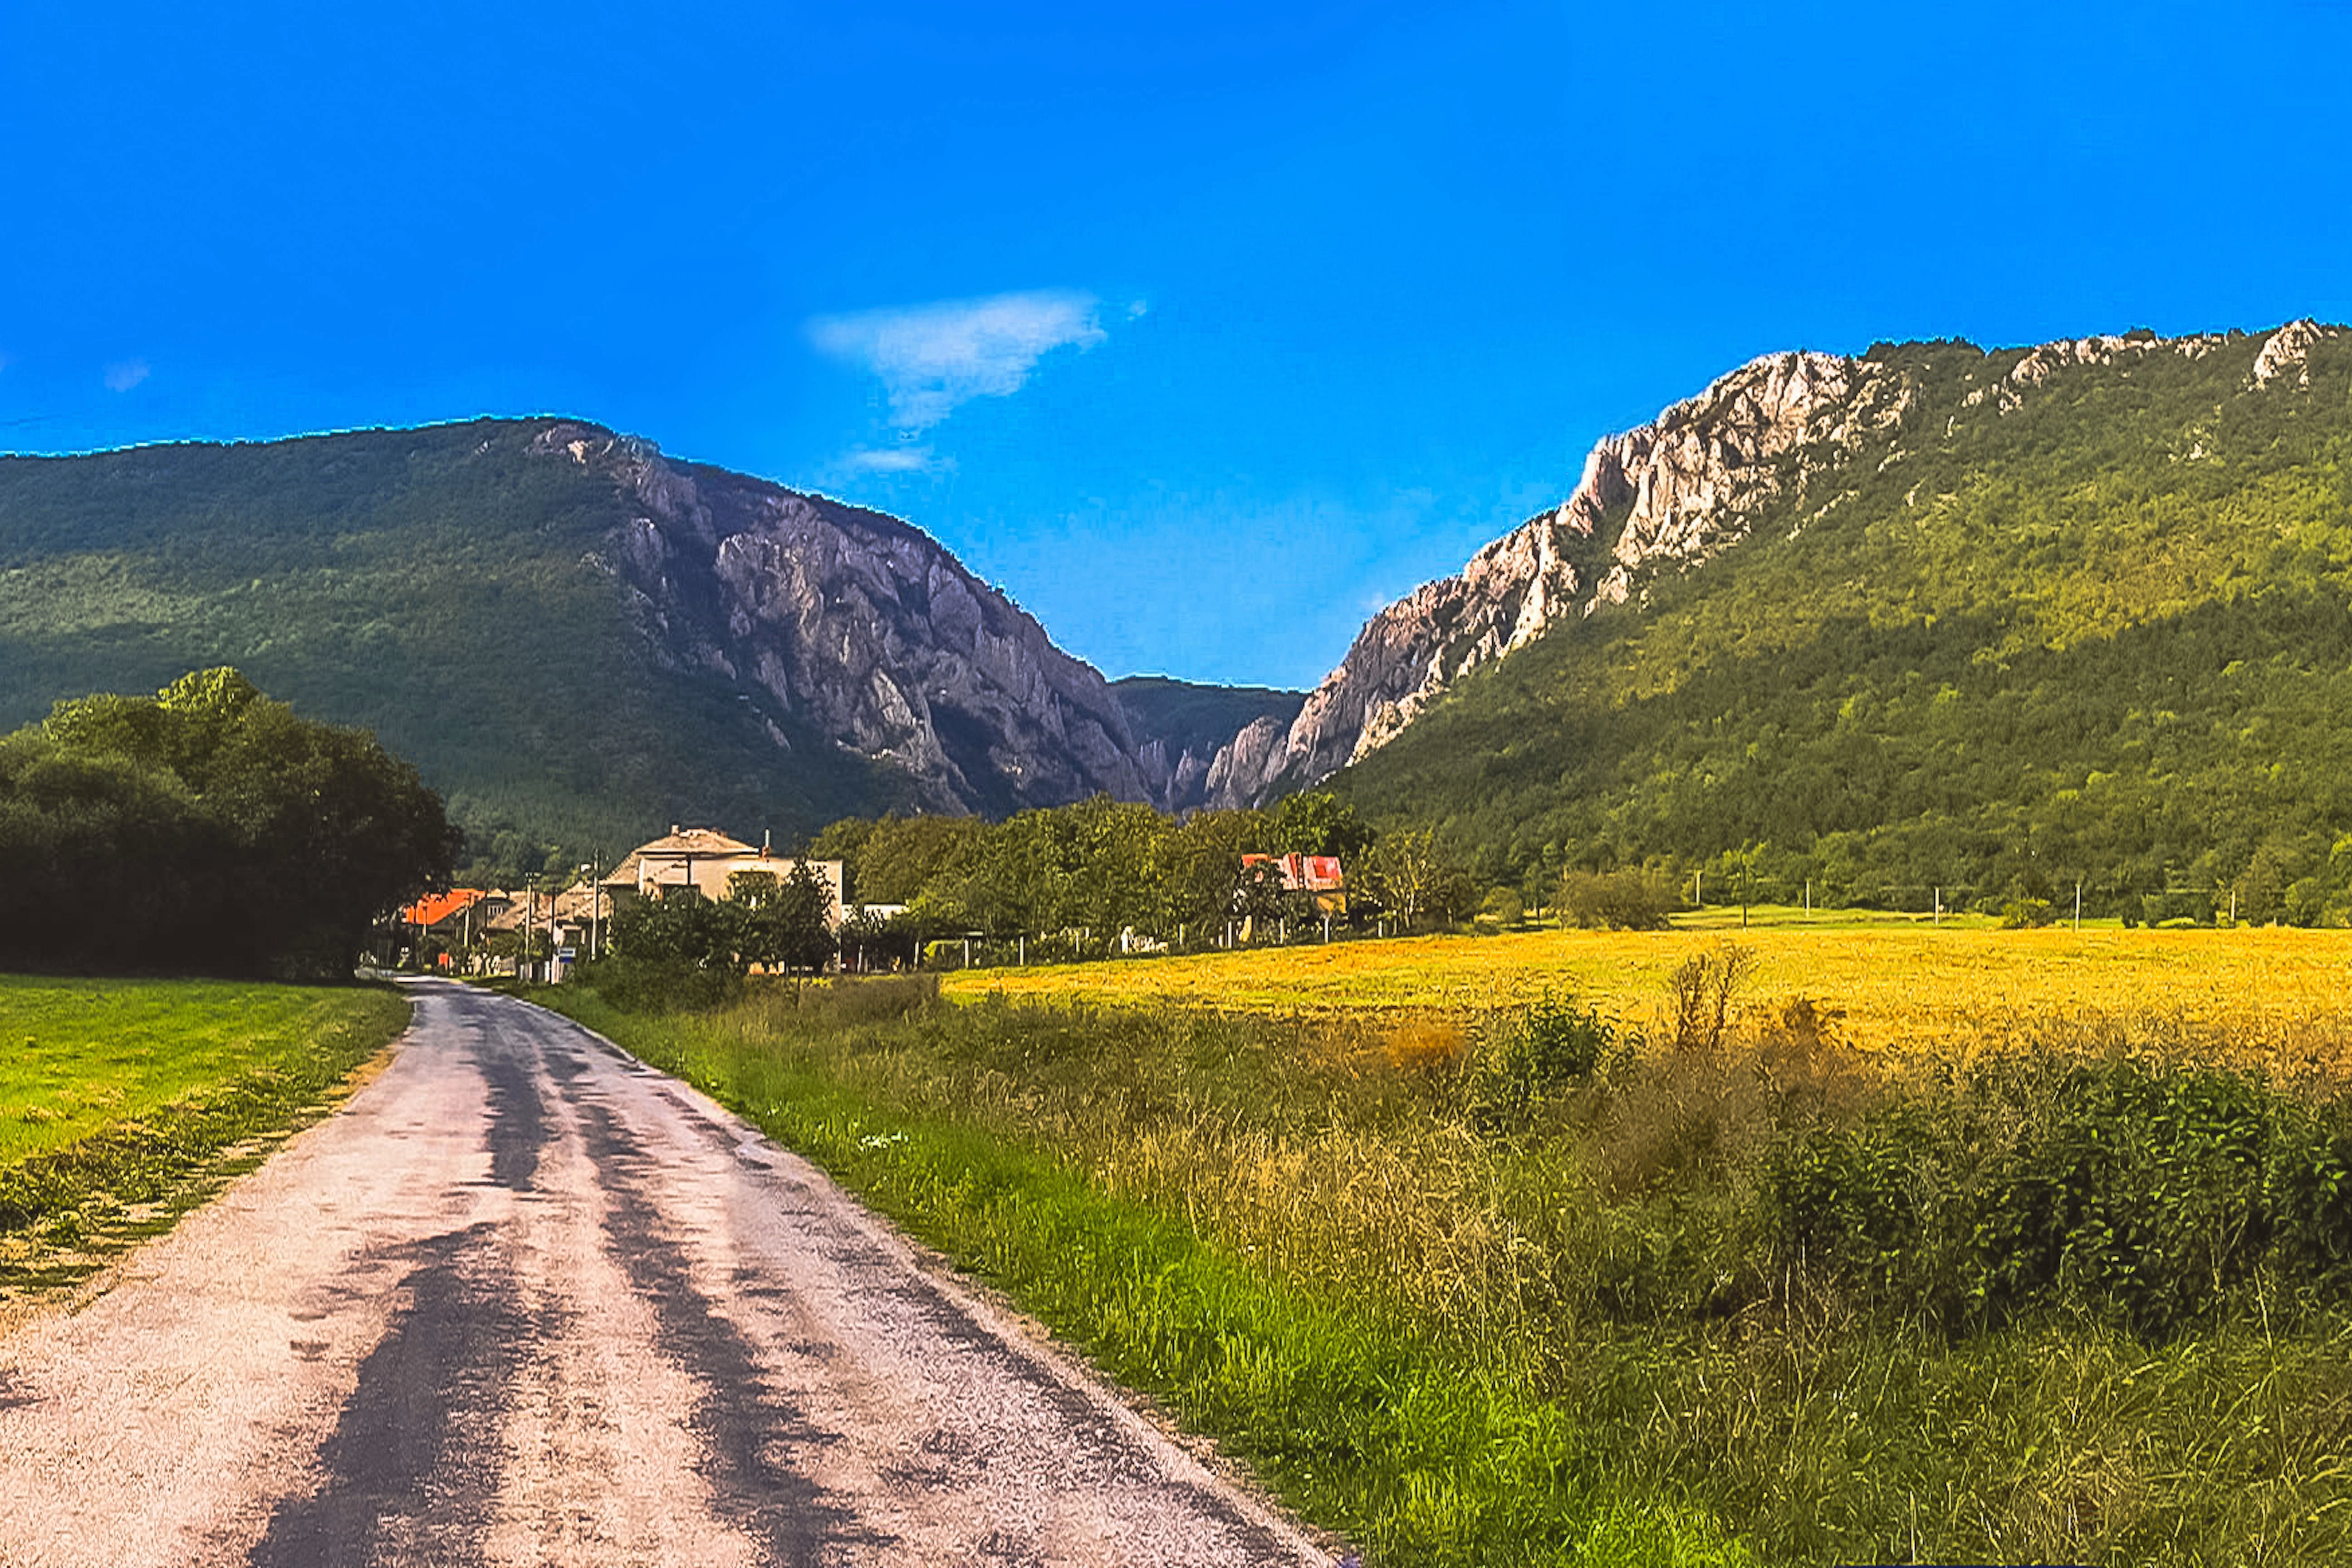
landscape, nature, mountain, road, trail, meadow, hill, valley, mountain range, country, highland, ridge, alps, grassland, infrastructure, plateau, fell, slovakia, rural area, landform, mountain pass, geographical feature, mountainous landforms